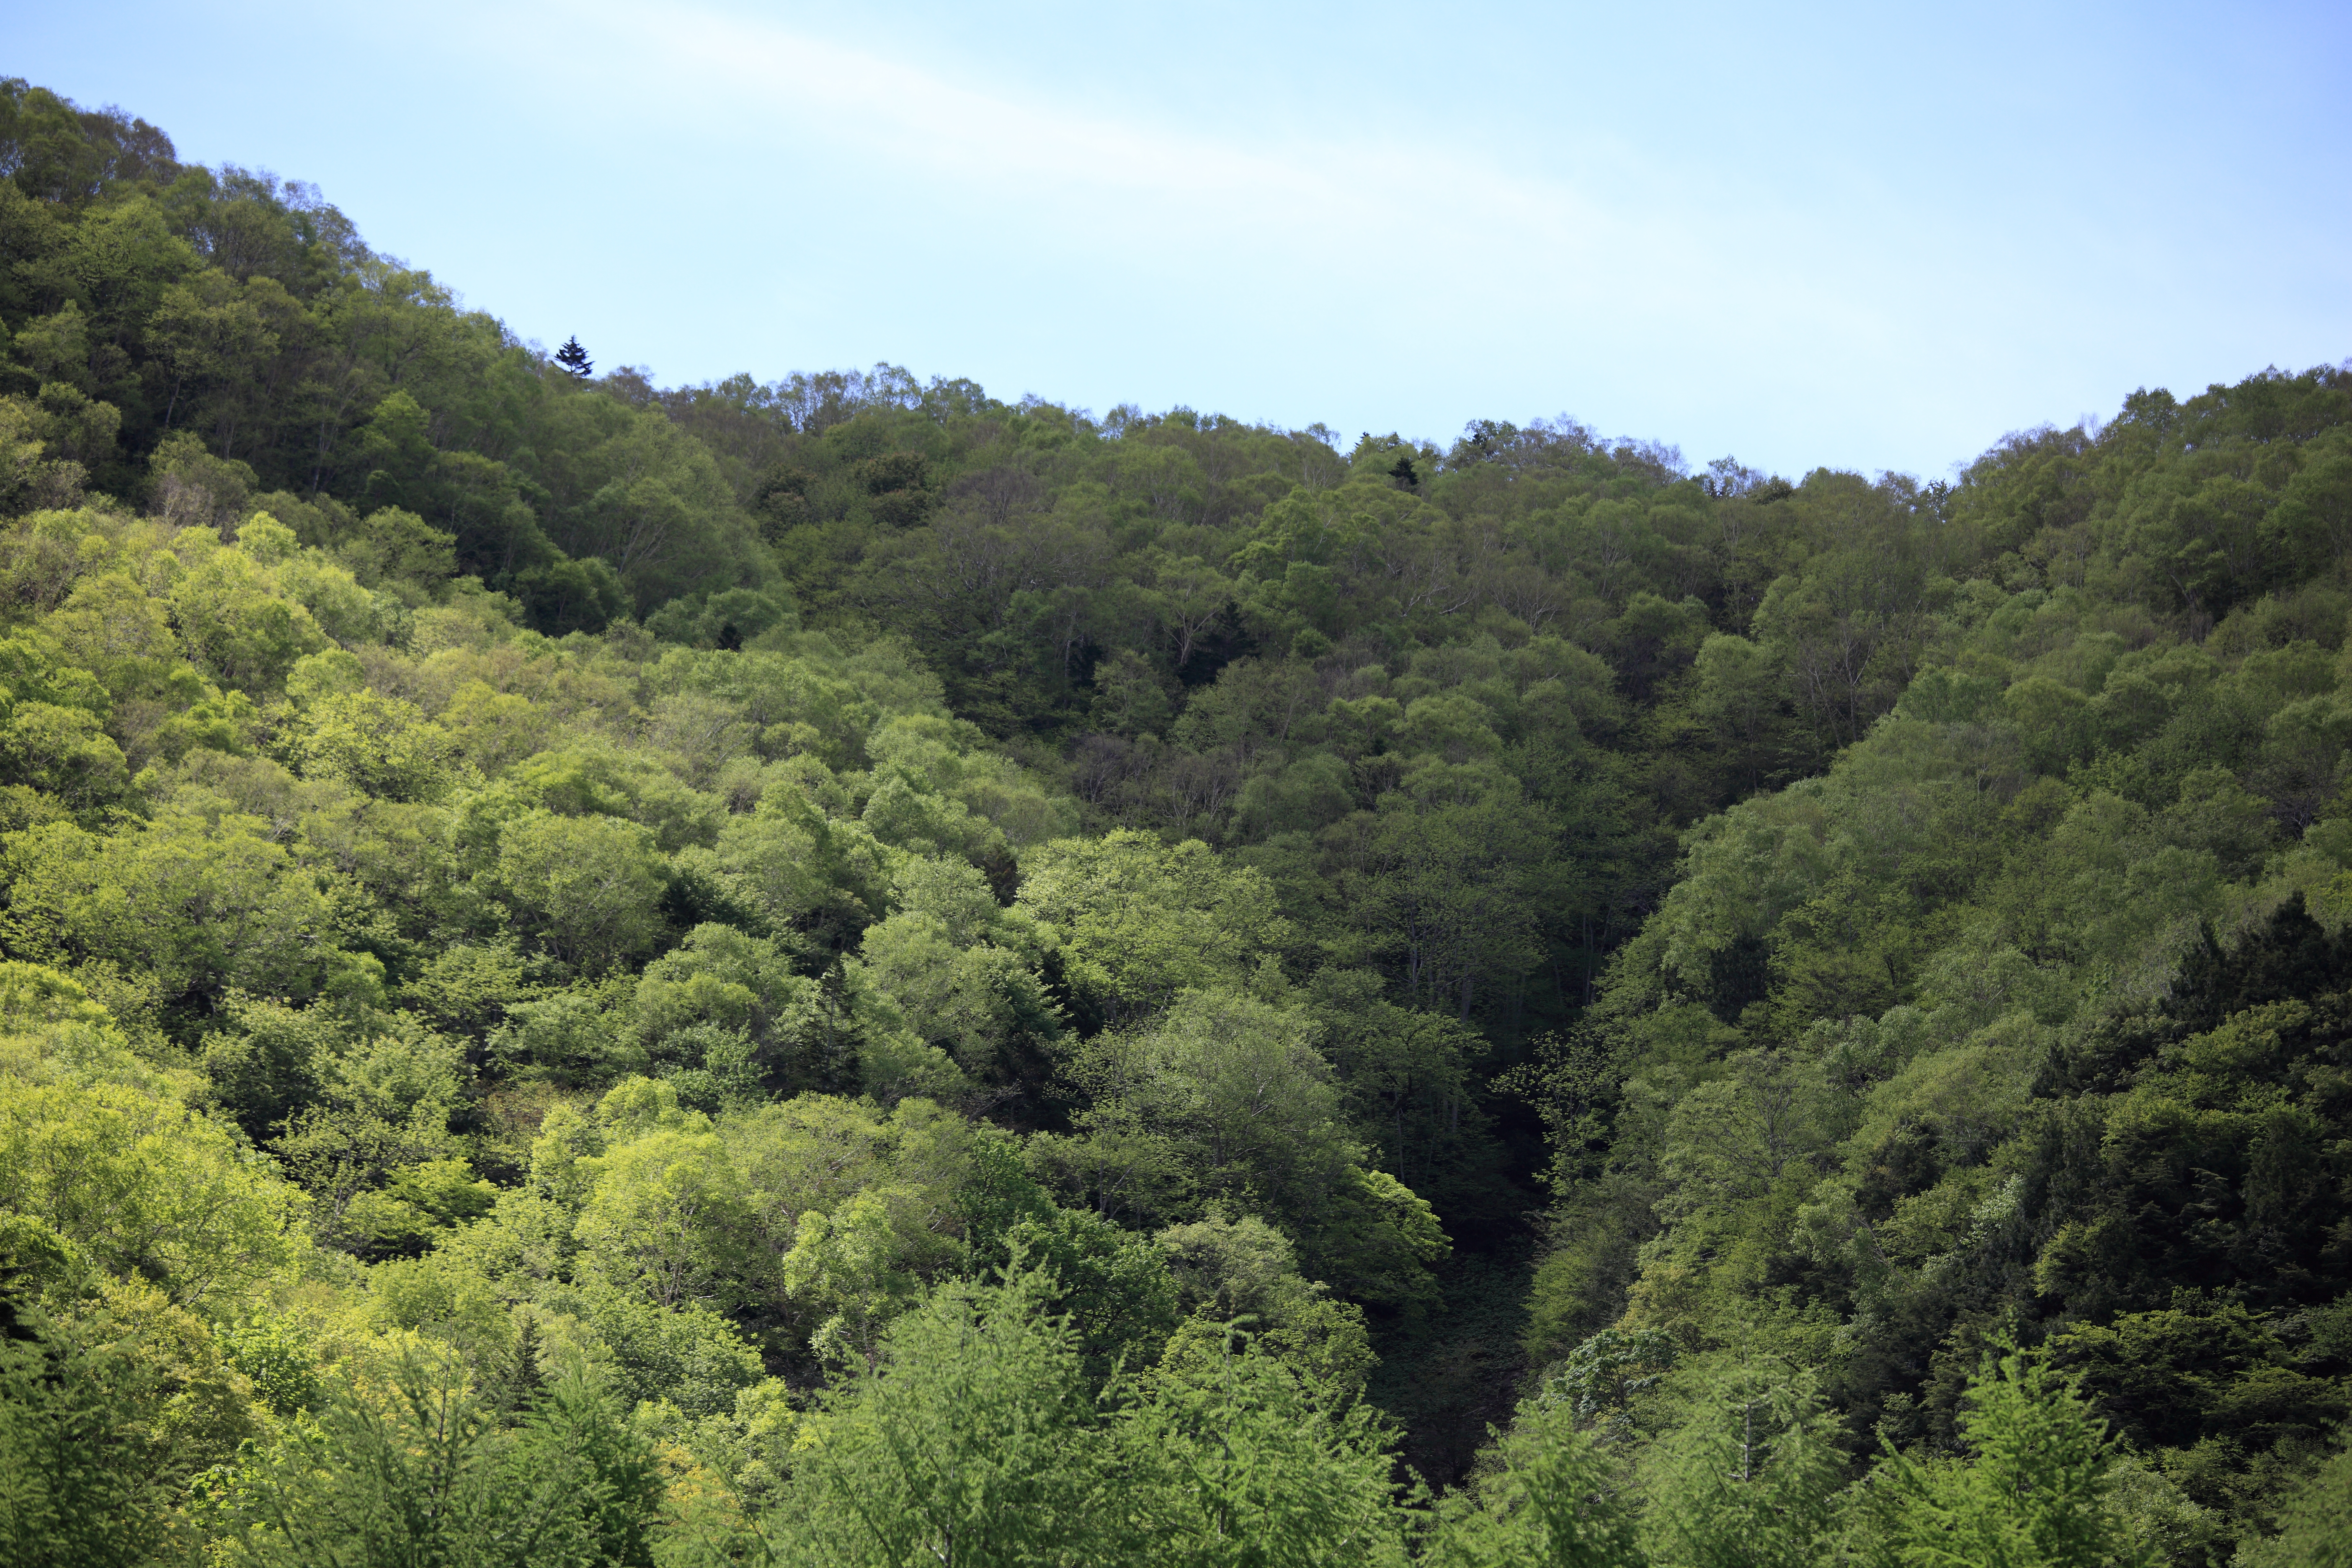
tree, nature, forest, wilderness, mountain, meadow, hill, high, jungle, ridge, vegetation, rainforest, 5d, hires, woodland, habitat, tone, markii, ecosystem, hi, res, resolution, gunma, katashina, biome, old growth forest, natural environment, geographical feature, atmospheric phenomenon, temperate broadleaf and mixed forest, temperate coniferous forest